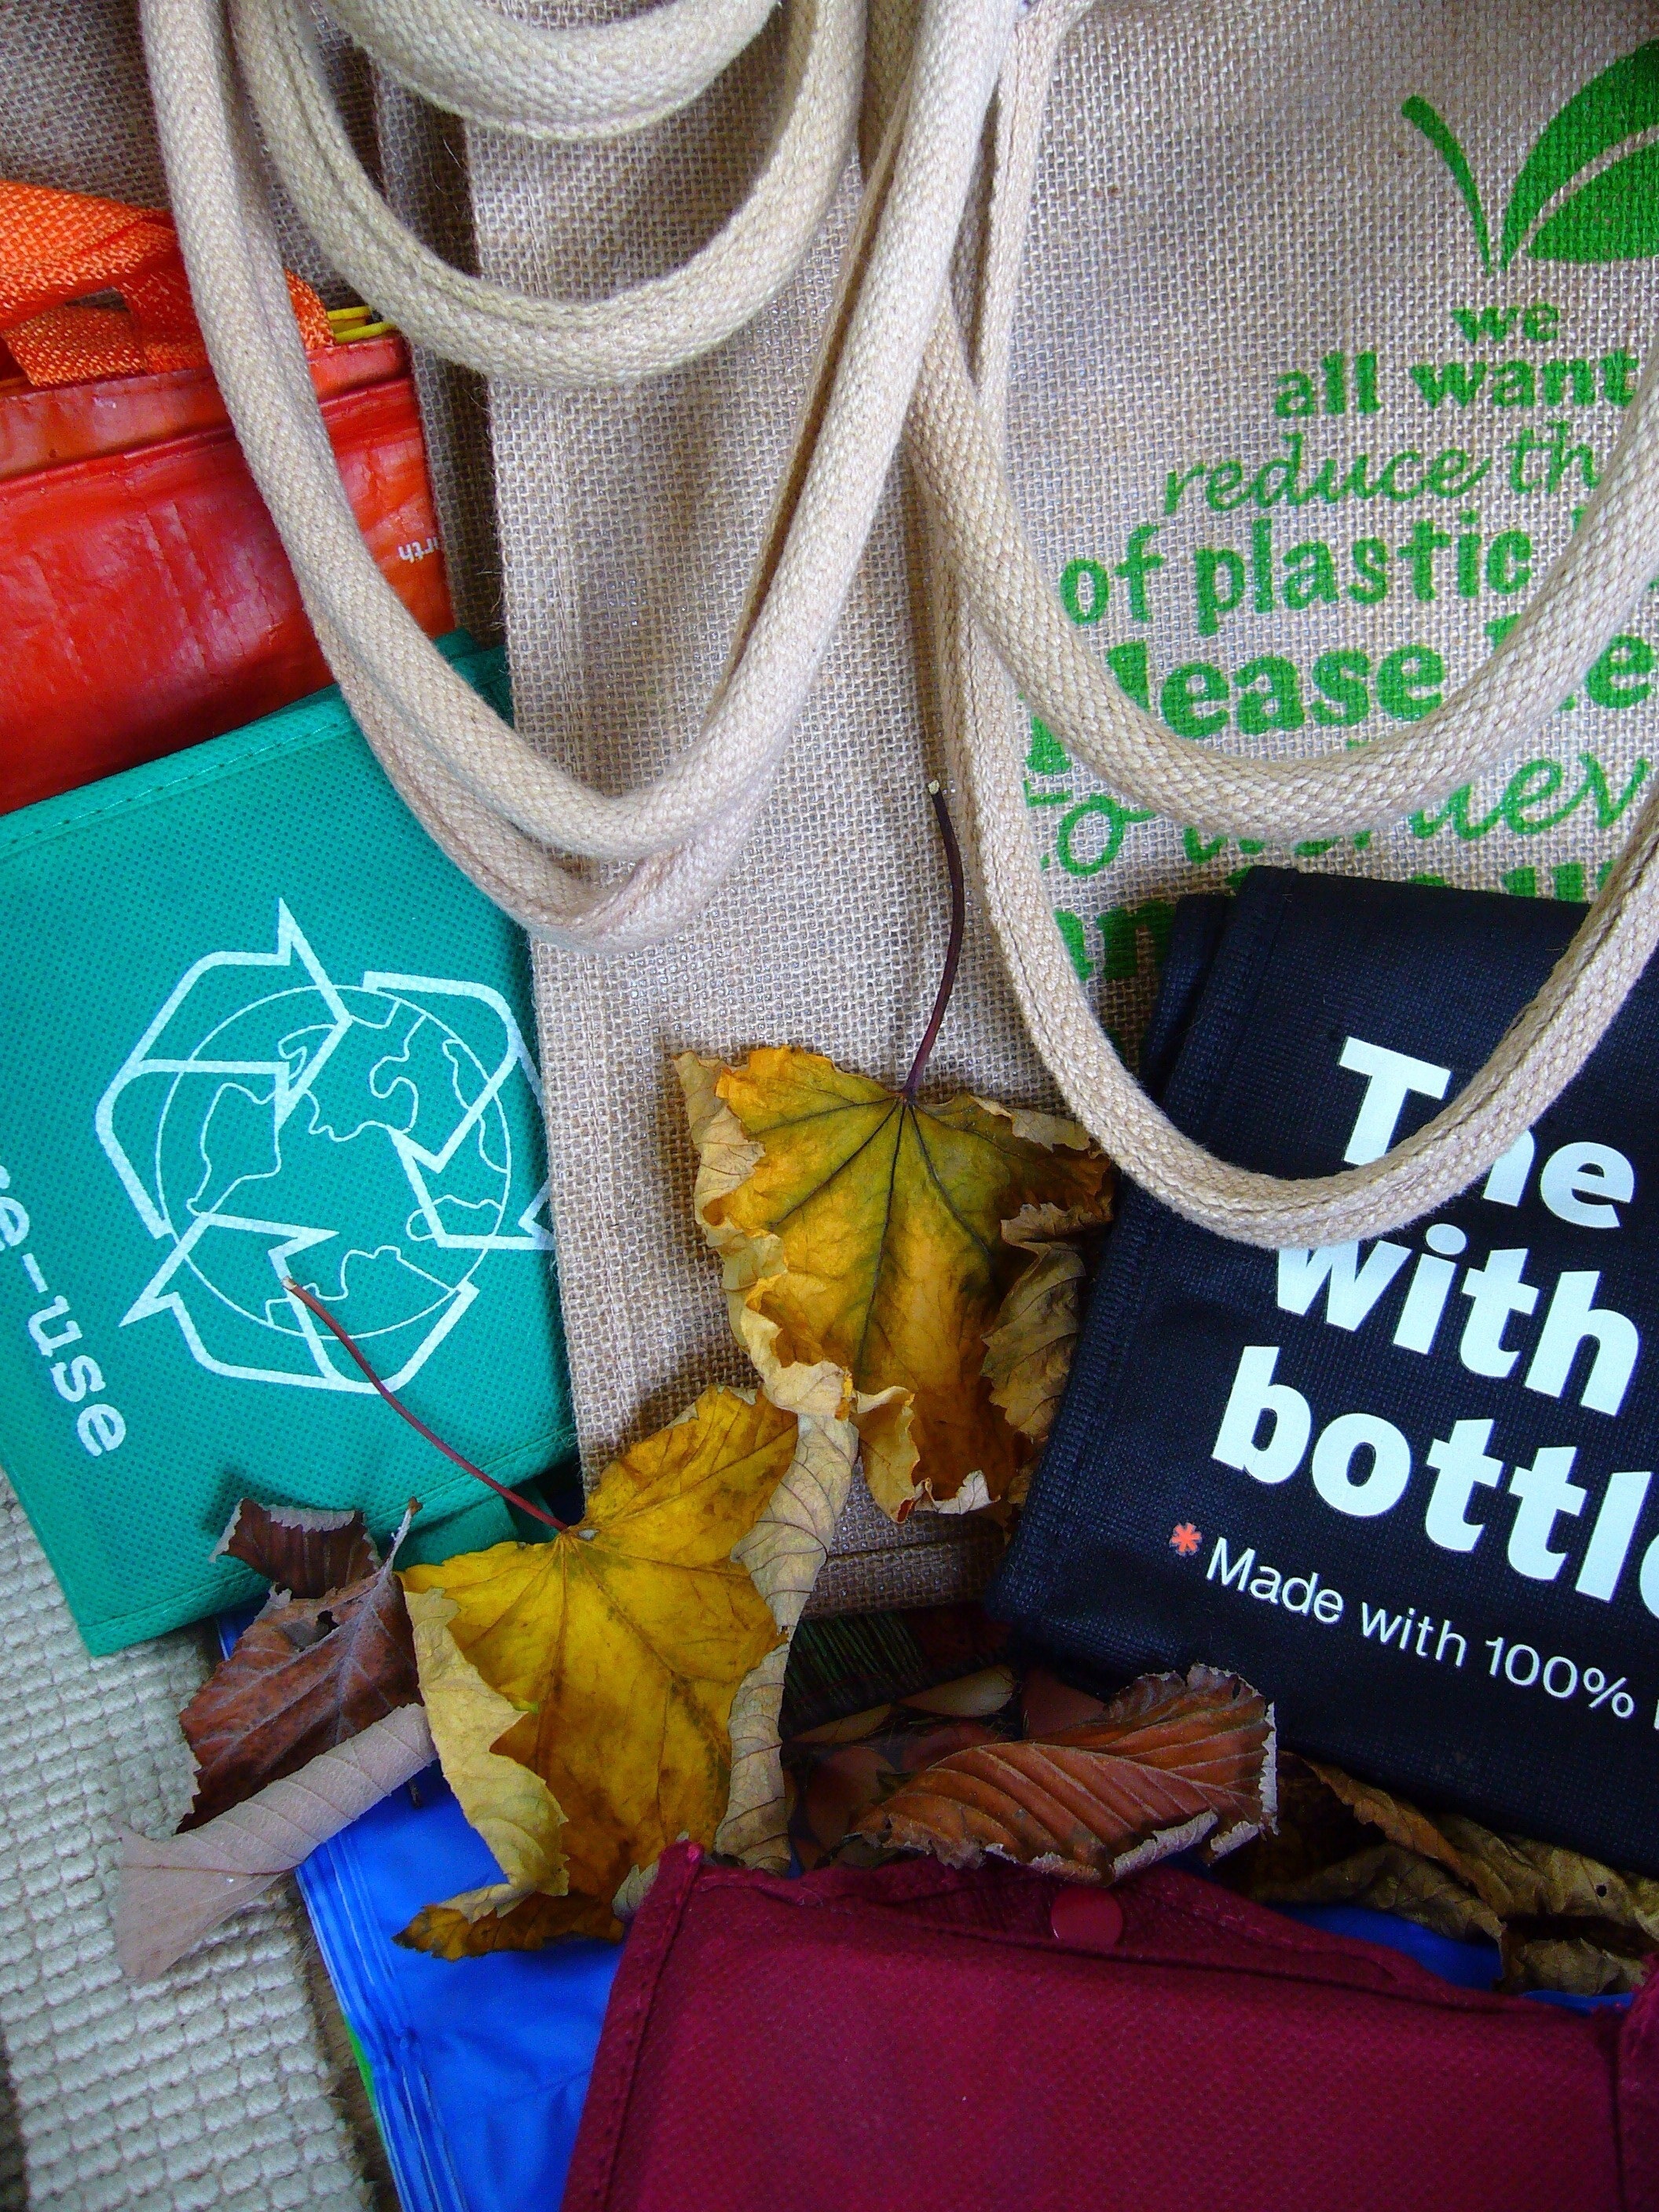
color, ecology, art, trash, recycling, bags, reuse